Obihiro

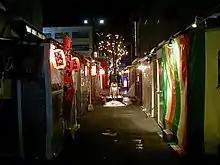
"Kita no Yatai" in Obihiro

The is an alleyway of unique foodstands that is open all year-round, and offers foods from many different countries.